Nihon Ki-in

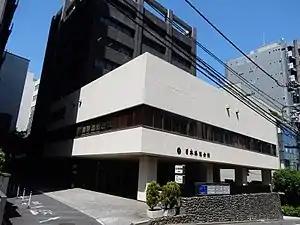
Nihon Ki-in Headquarter, in Chiyoda, Tokyo

The Nihon Ki-in, also known as the Japan Go Association, is the main organizational body for Go in Japan, overseeing Japan's professional system and issuing diplomas for amateur dan rankings. It is based in Tokyo. The other major Go association in Japan is Kansai Ki-in.